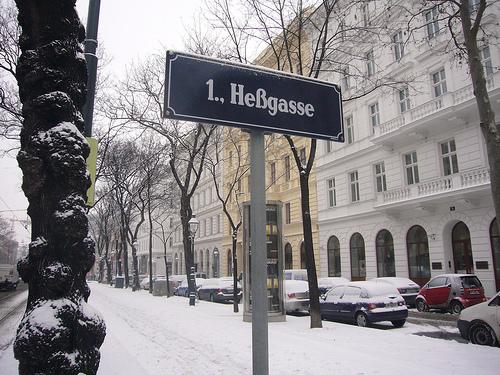
Weather: snow or frosty